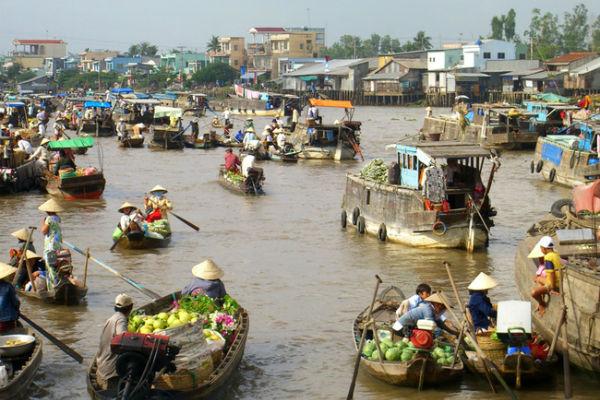
có nhiều con thuyền đang trang trạng thái di chuyển